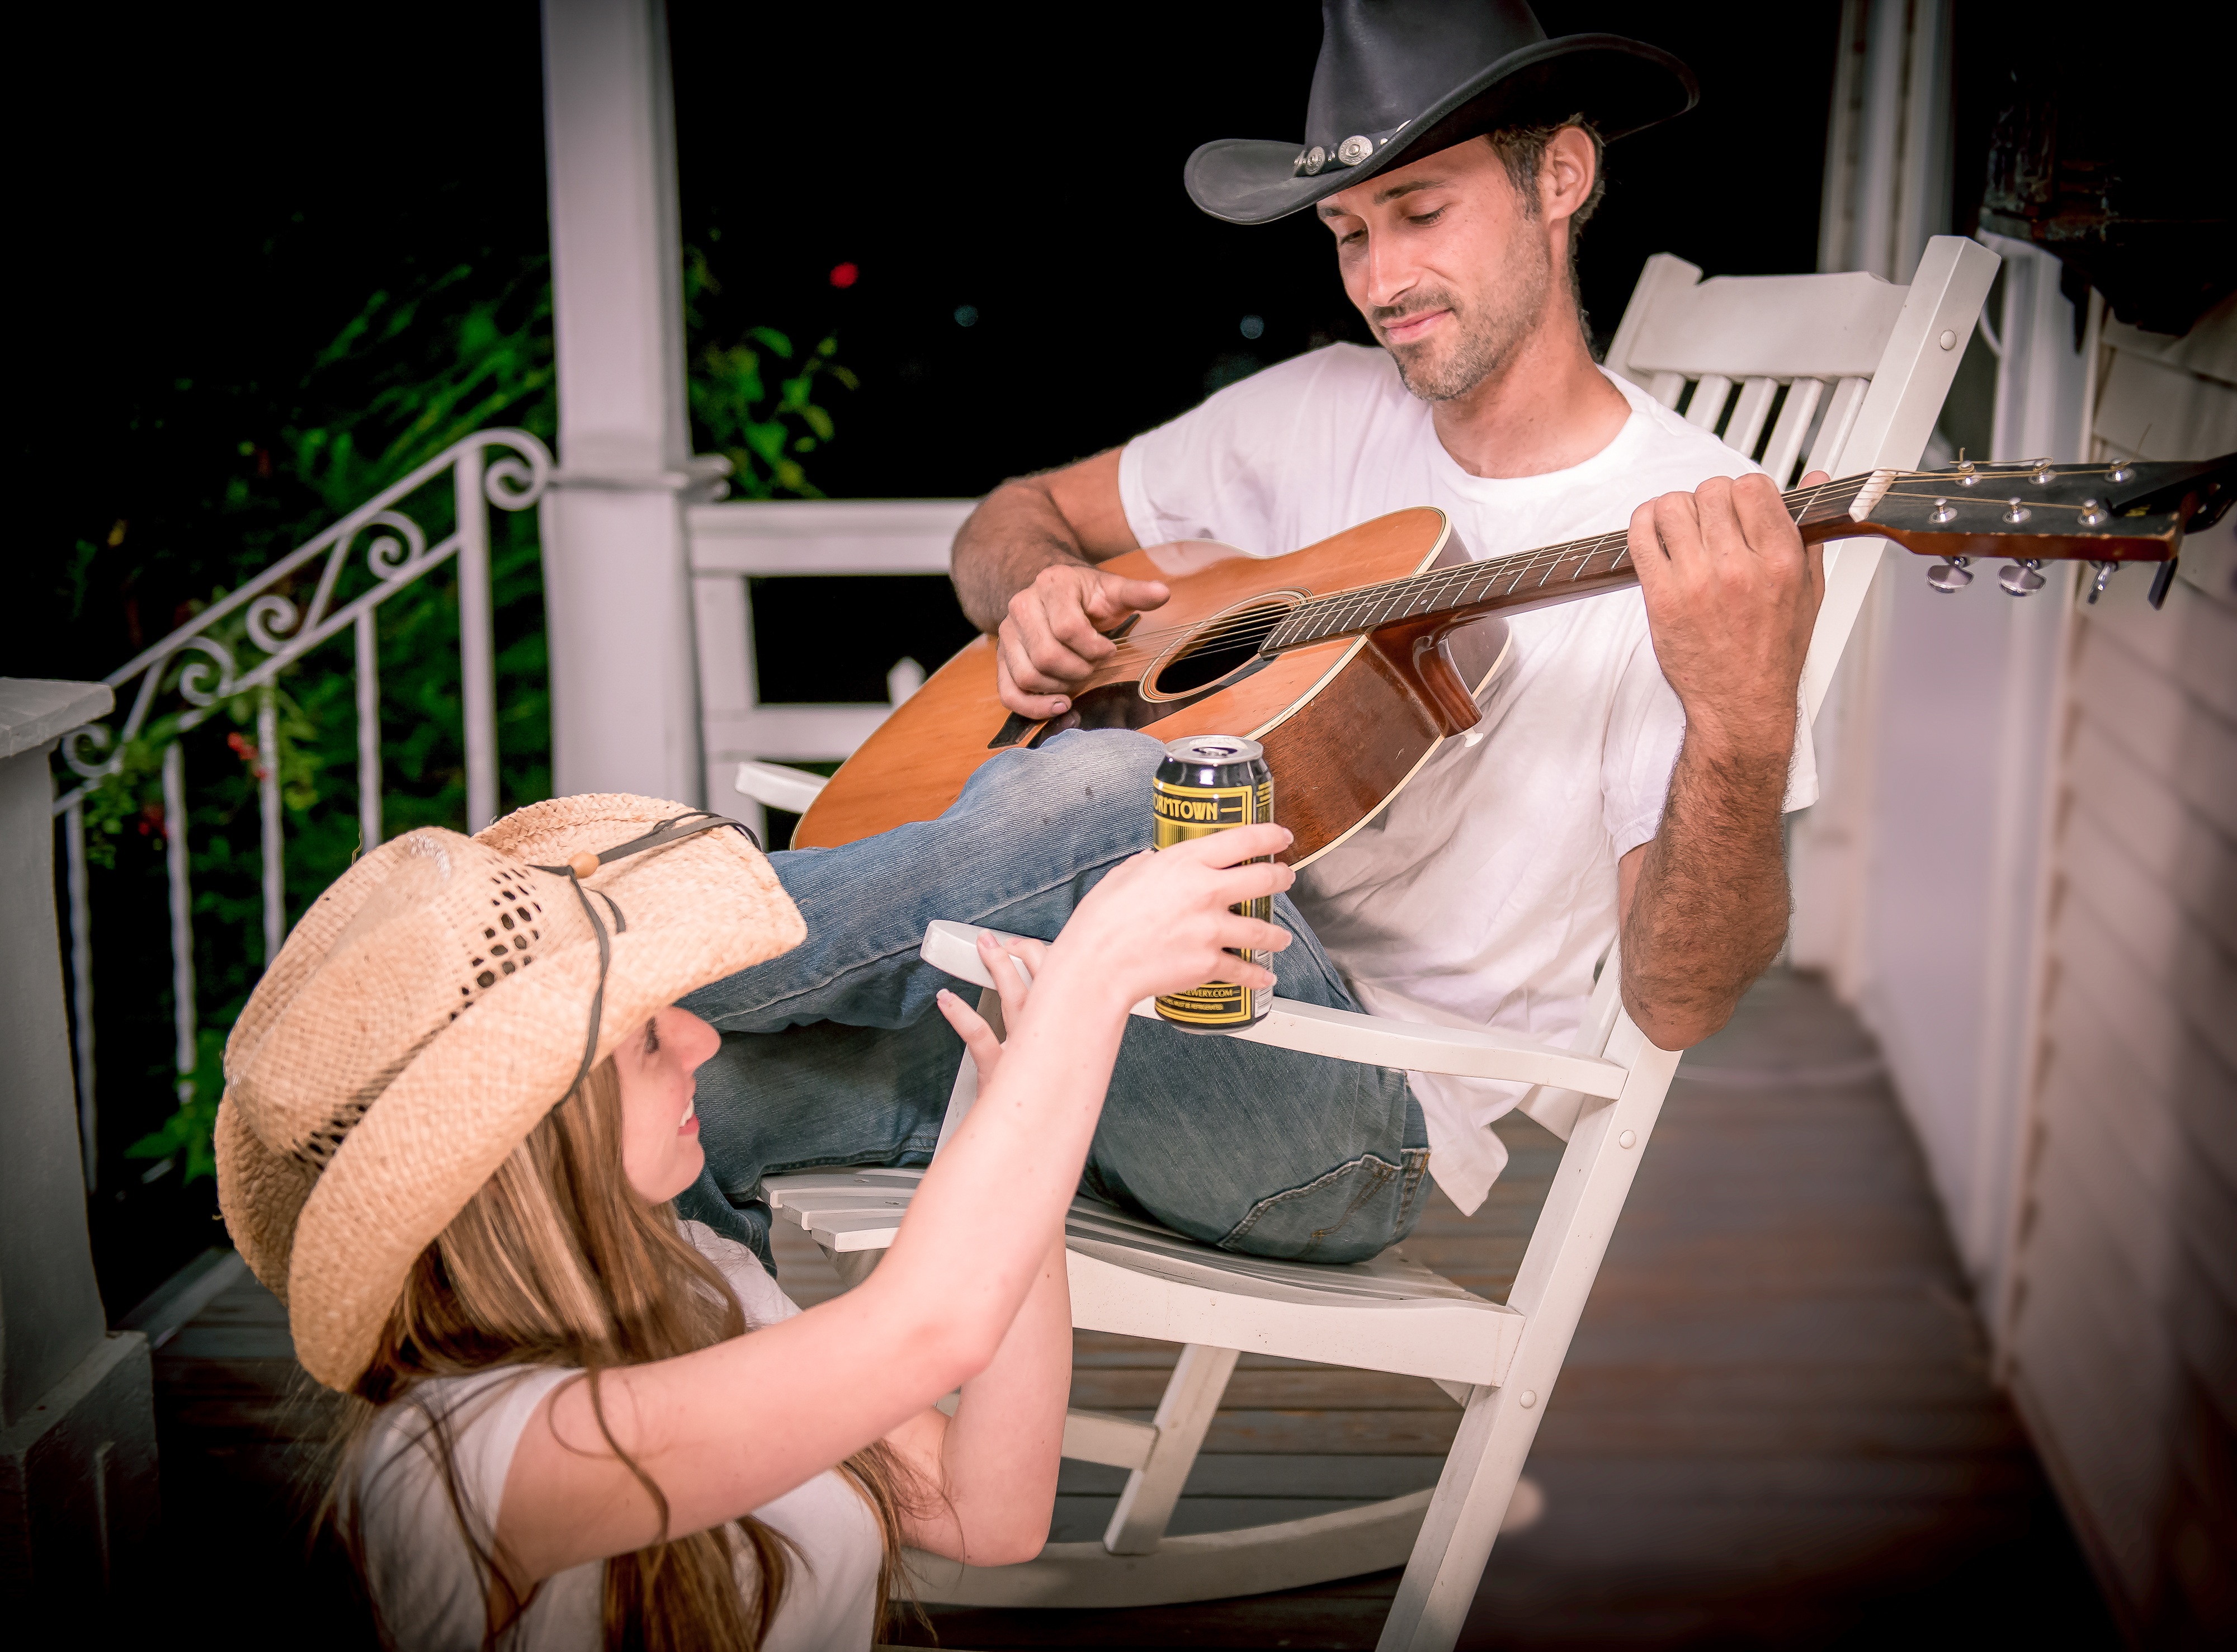
man, person, music, guitar, porch, couple, smiling, beer, alcohol, happiness